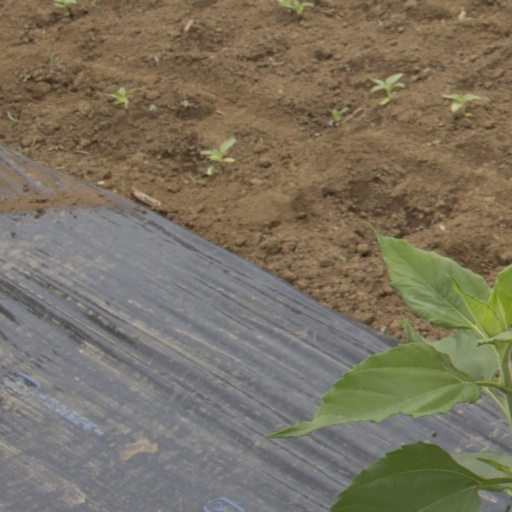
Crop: Jerusalem artichoke